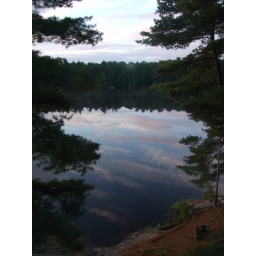
Taken from the window beside my bed. I wasn't going to get out of bed this early!